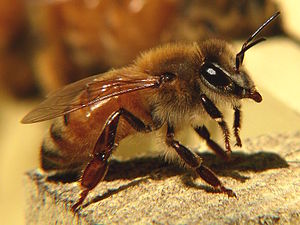
Ligusticabi
Ligusticabien, også kendt som den italienske bi eller liguriabien, er en underart af den vestlige honningbi.